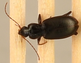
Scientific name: Calathus advena
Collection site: Rocky Mountains NEON (RMNP), plot RMNP_014